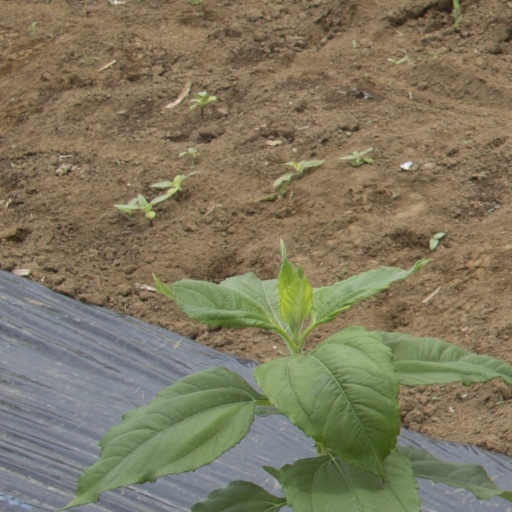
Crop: Jerusalem artichoke